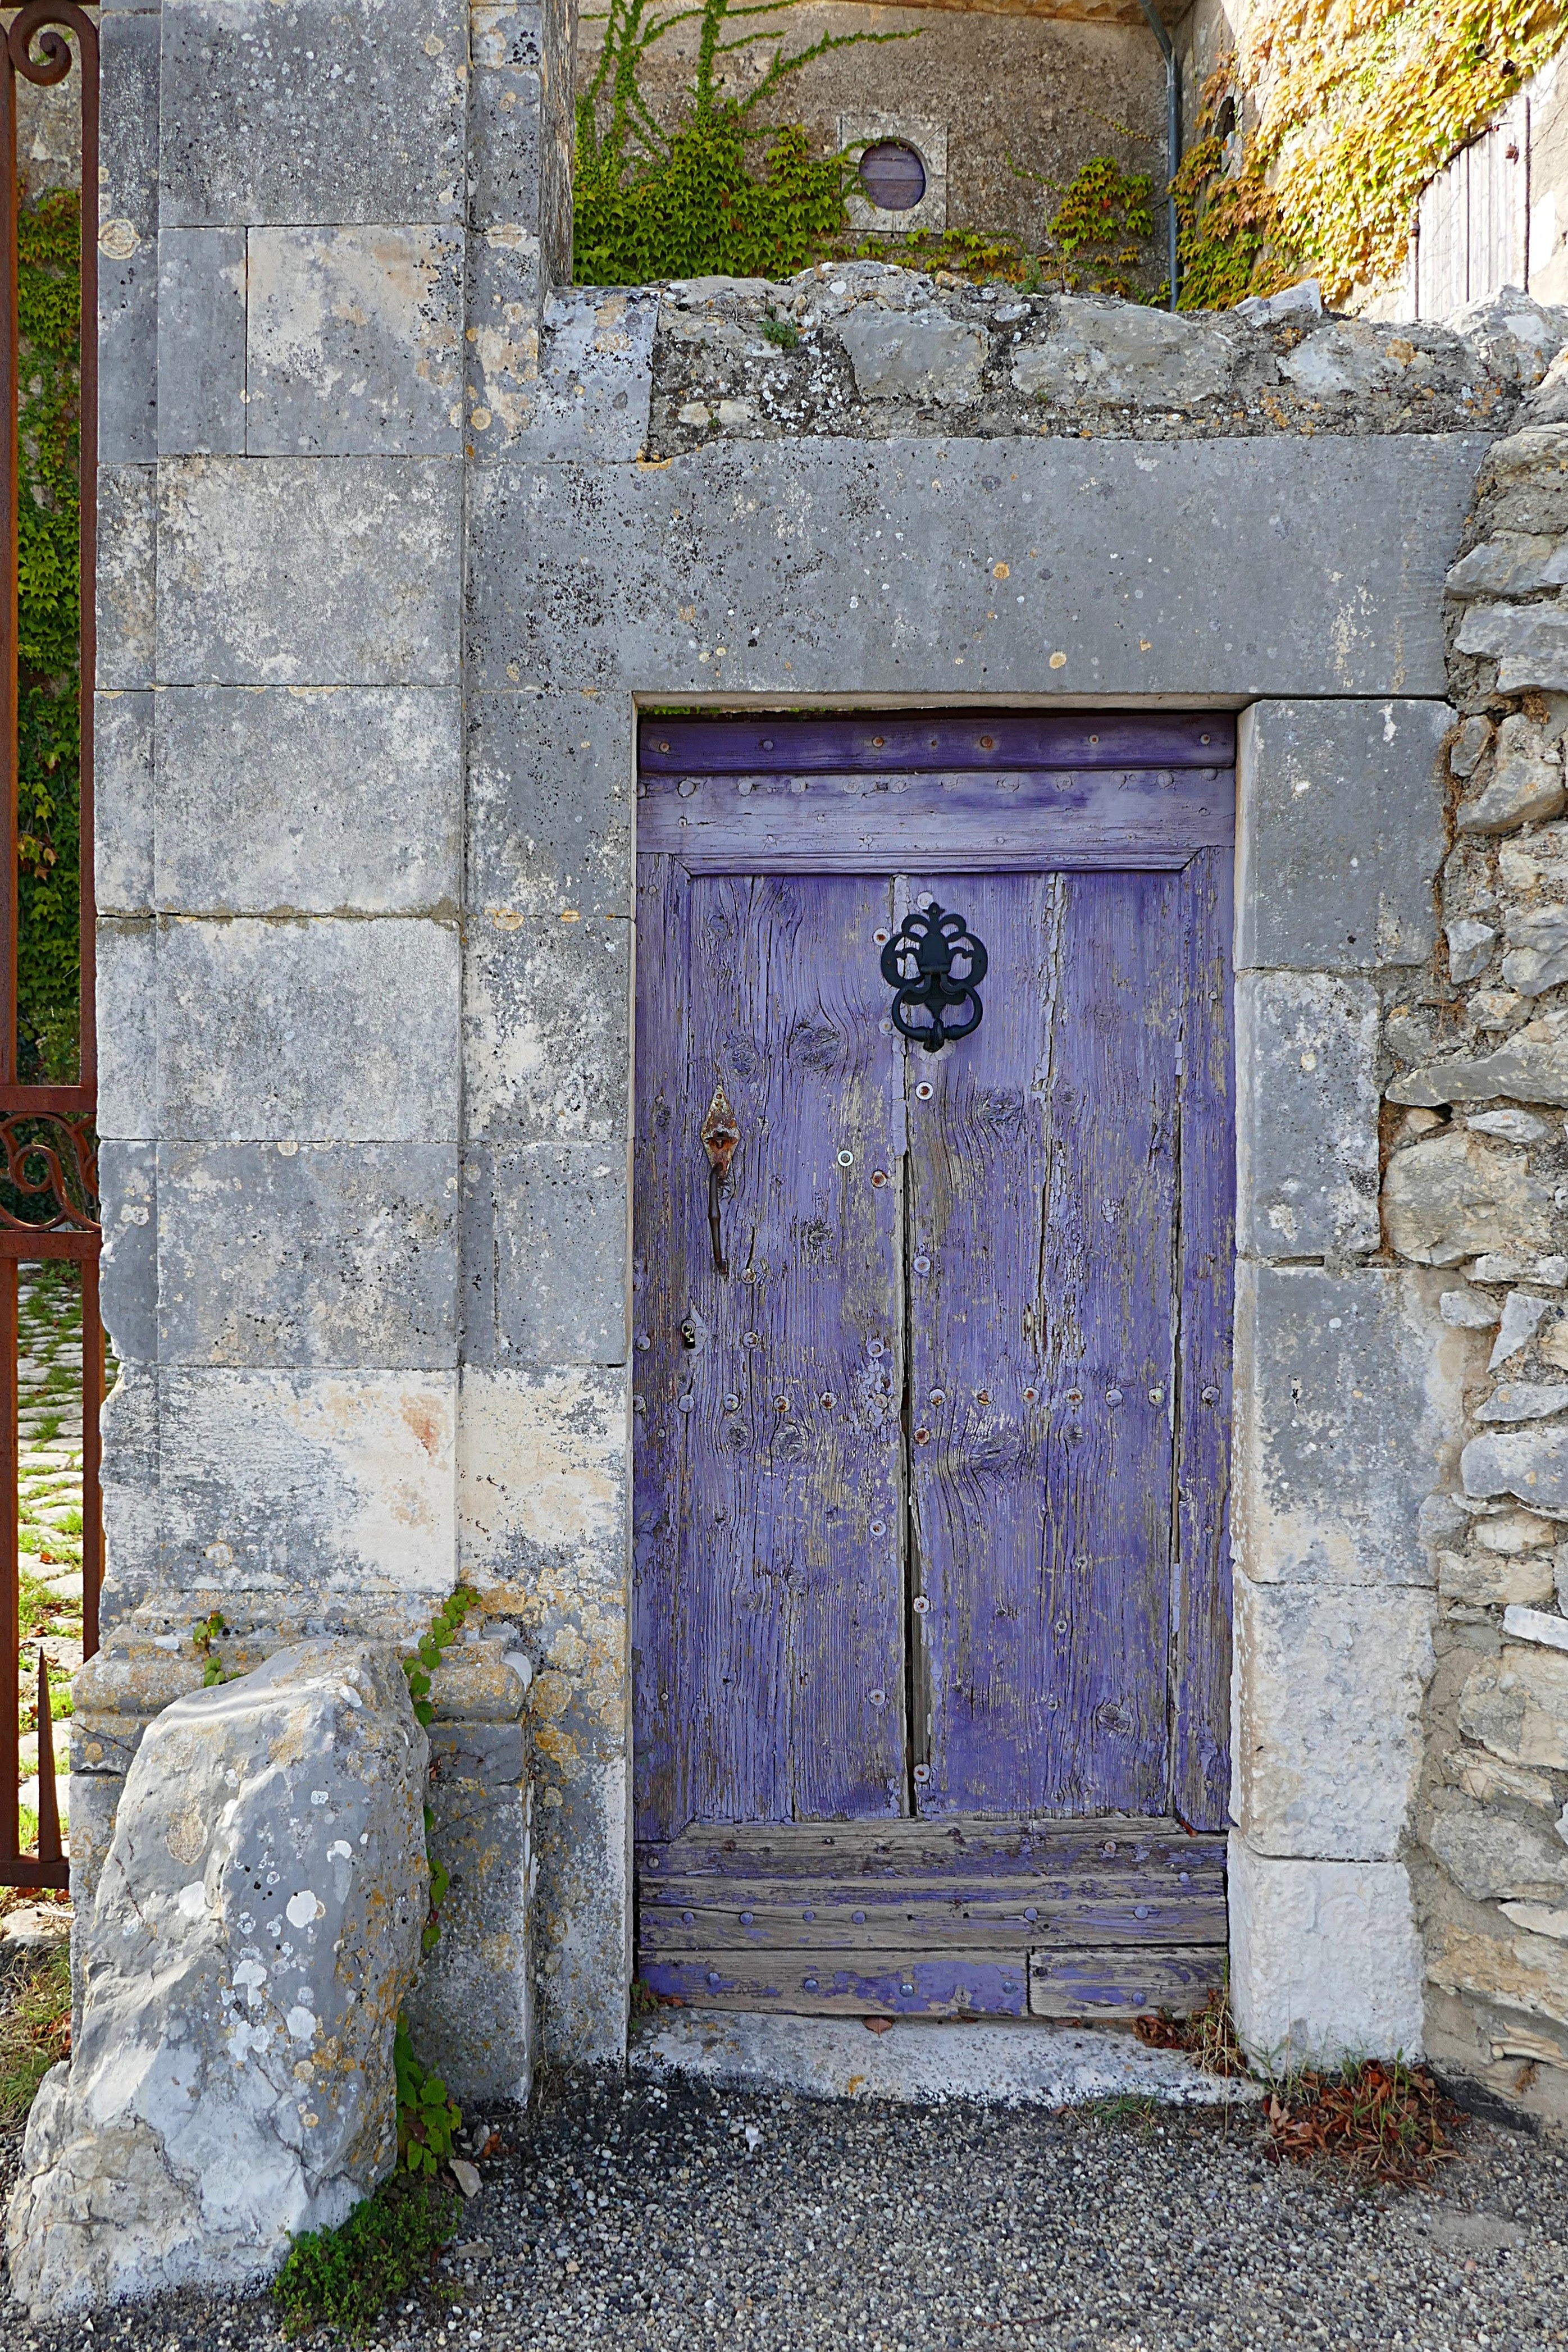
house, window, old, wall, france, cottage, facade, chapel, gate, door, doorway, lussan, ancient history